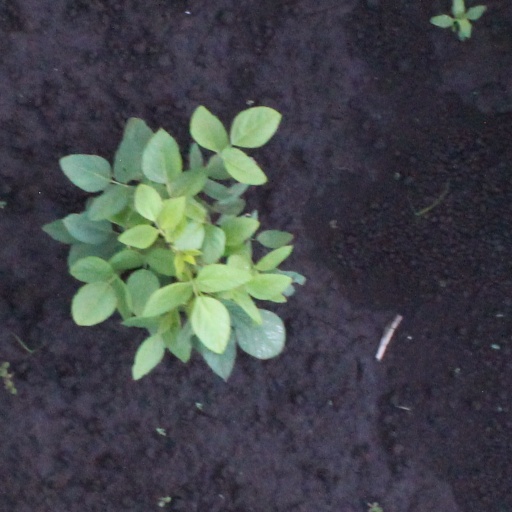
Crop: soybean